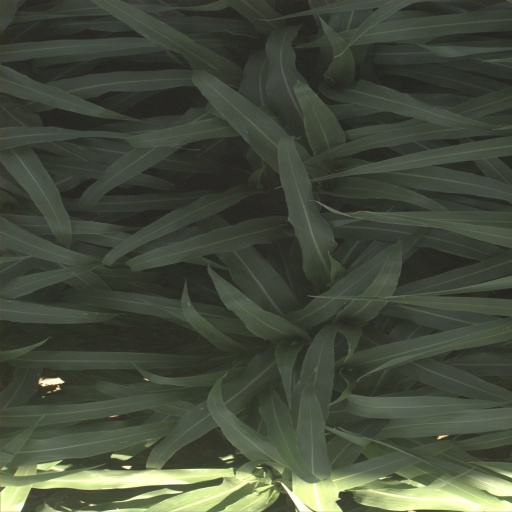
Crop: sorghum